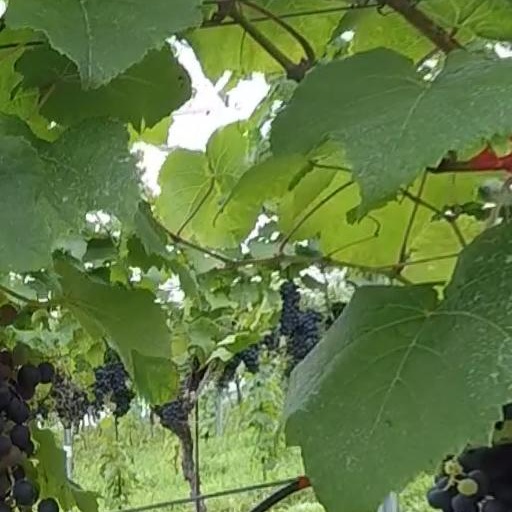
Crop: grape